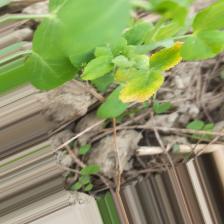
Label: Ascochyta blight